Cathodoluminescence

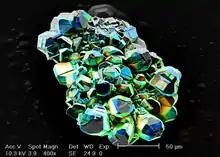
Color cathodoluminescence overlay on SEM image of an InGaN polycrystal. The blue and green channels represent real colors, the red channel corresponds to UV emission.

Luminescence in a semiconductor results when an electron in the conduction band recombines with a hole in the valence band. The difference energy (band gap) of this transition can be emitted in form of a photon. The energy (color) of the photon, and the probability that a photon and not a phonon will be emitted, depends on the material, its purity, and the presence of defects. First, the electron has to be excited from the valence band into the conduction band. In cathodoluminescence, this occurs as the result of an impinging high energy electron beam onto a semiconductor. However, these primary electrons carry far too much energy to directly excite electrons. Instead, the inelastic scattering of the primary electrons in the crystal leads to the emission of secondary electrons, Auger electrons and X-rays, which in turn can scatter as well. Such a cascade of scattering events leads to up to 10 secondary electrons per incident electron. These secondary electrons can excite valence electrons into the conduction band when they have a kinetic energy about three times the band gap energy of the material formula_1. From there the electron recombines with a hole in the valence band and creates a photon. The excess energy is transferred to phonons and thus heats the lattice. One of the advantages of excitation with an electron beam is that the band gap energy of materials that are investigated is not limited by the energy of the incident light as in the case of photoluminescence. Therefore, in cathodoluminescence, the "semiconductor" examined can, in fact, be almost any non-metallic material. In terms of band structure, classical semiconductors, insulators, ceramics, gemstones, minerals, and glasses can be treated the same way.